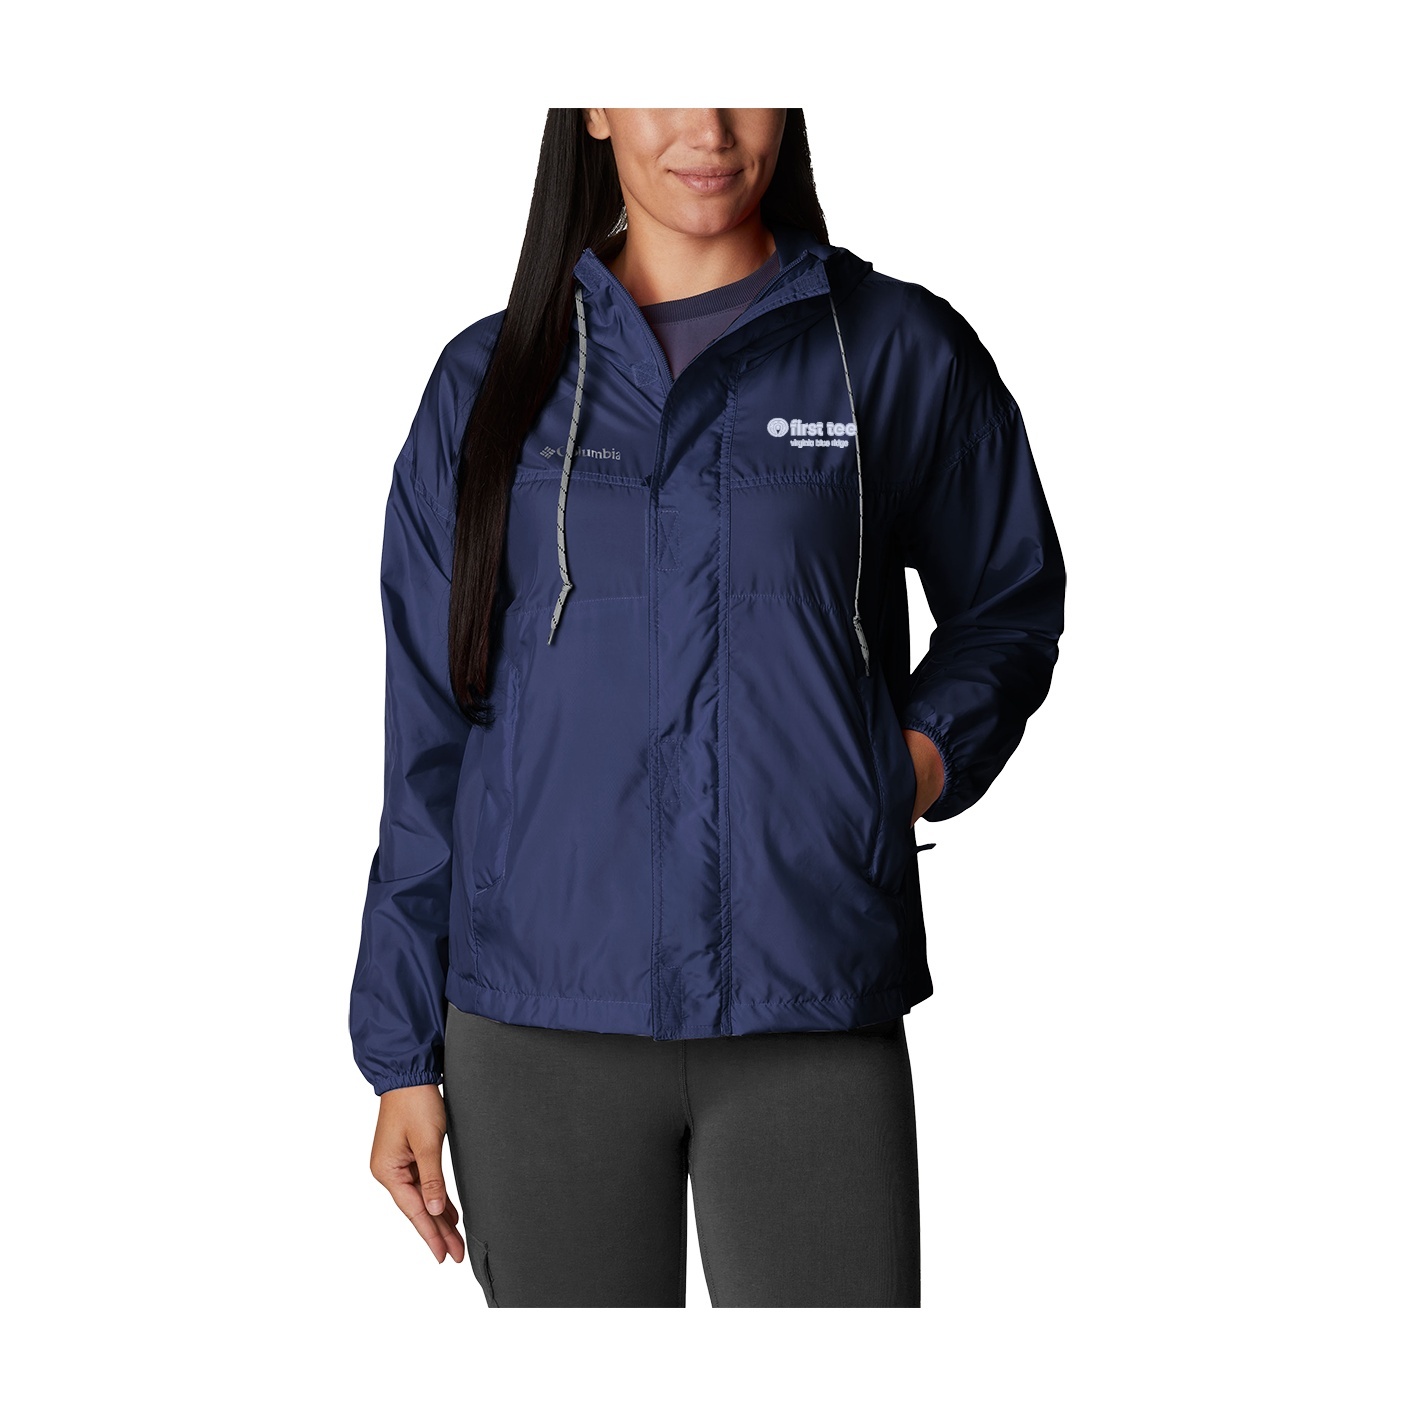
Women's Flash Challenger Windbreaker - collegiate navy
Women's Flash Challenger Windbreaker - collegiate navy 100% Polyester . Omni-Shade UPF 40 sun protection. Water resistant fabric. Zippered hand pockets / adjustable hood Embroidered
Brand: Columbia
Category: Apparel & Accessories > Clothing > Outerwear > Coats & Jackets > Windbreakers